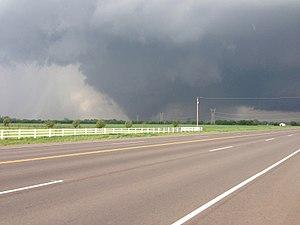
La tornade de Moore 2013 lors de son passage au sud d'Oklahoma City.